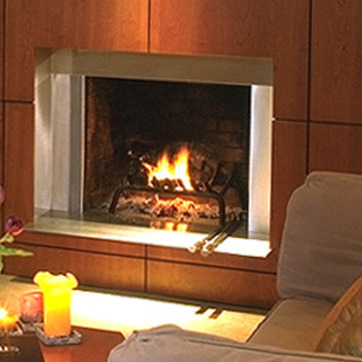
Material: other